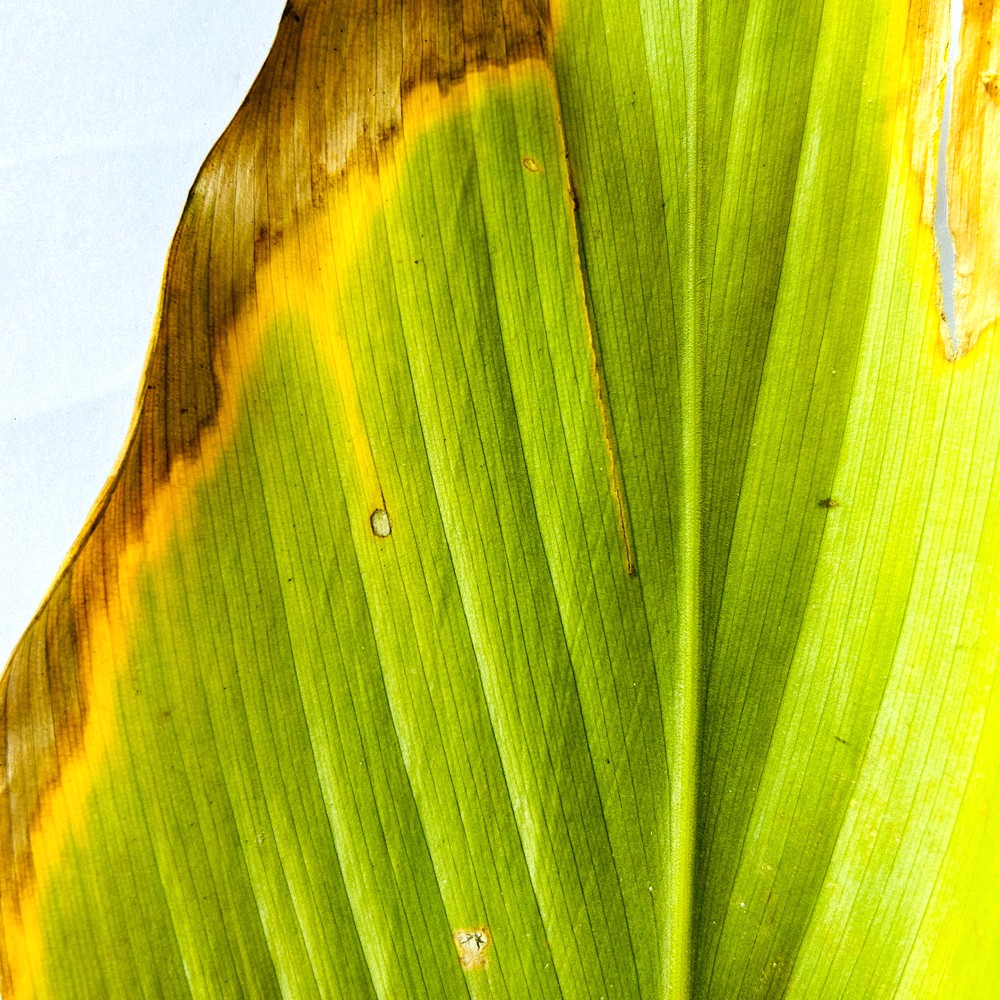
Label: Leaf Blotch